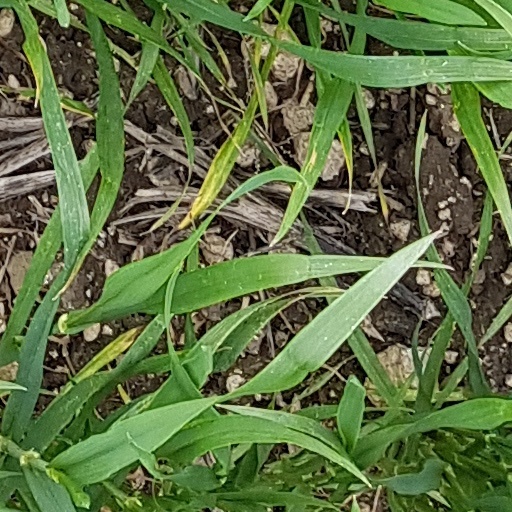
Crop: wheat